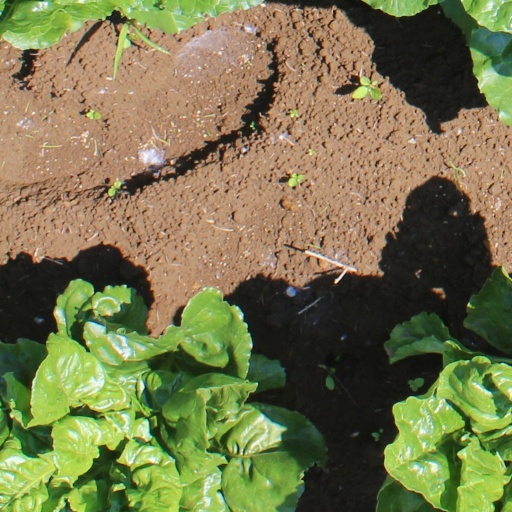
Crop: sugar beet